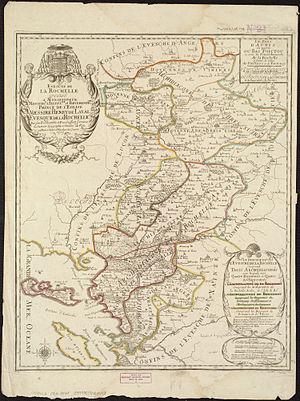
Le diocèse de La Rochelle et Saintes est un diocèse de l'Église catholique de France. Le siège épiscopal est à La Rochelle.
Le diocèse de La Rochelle est un ancien diocèse de l'Église catholique en France. Créé en 1648 et supprimé en 1790, il est l'un des diocèses qui précèdent l'actuel diocèse de La Rochelle et Saintes.